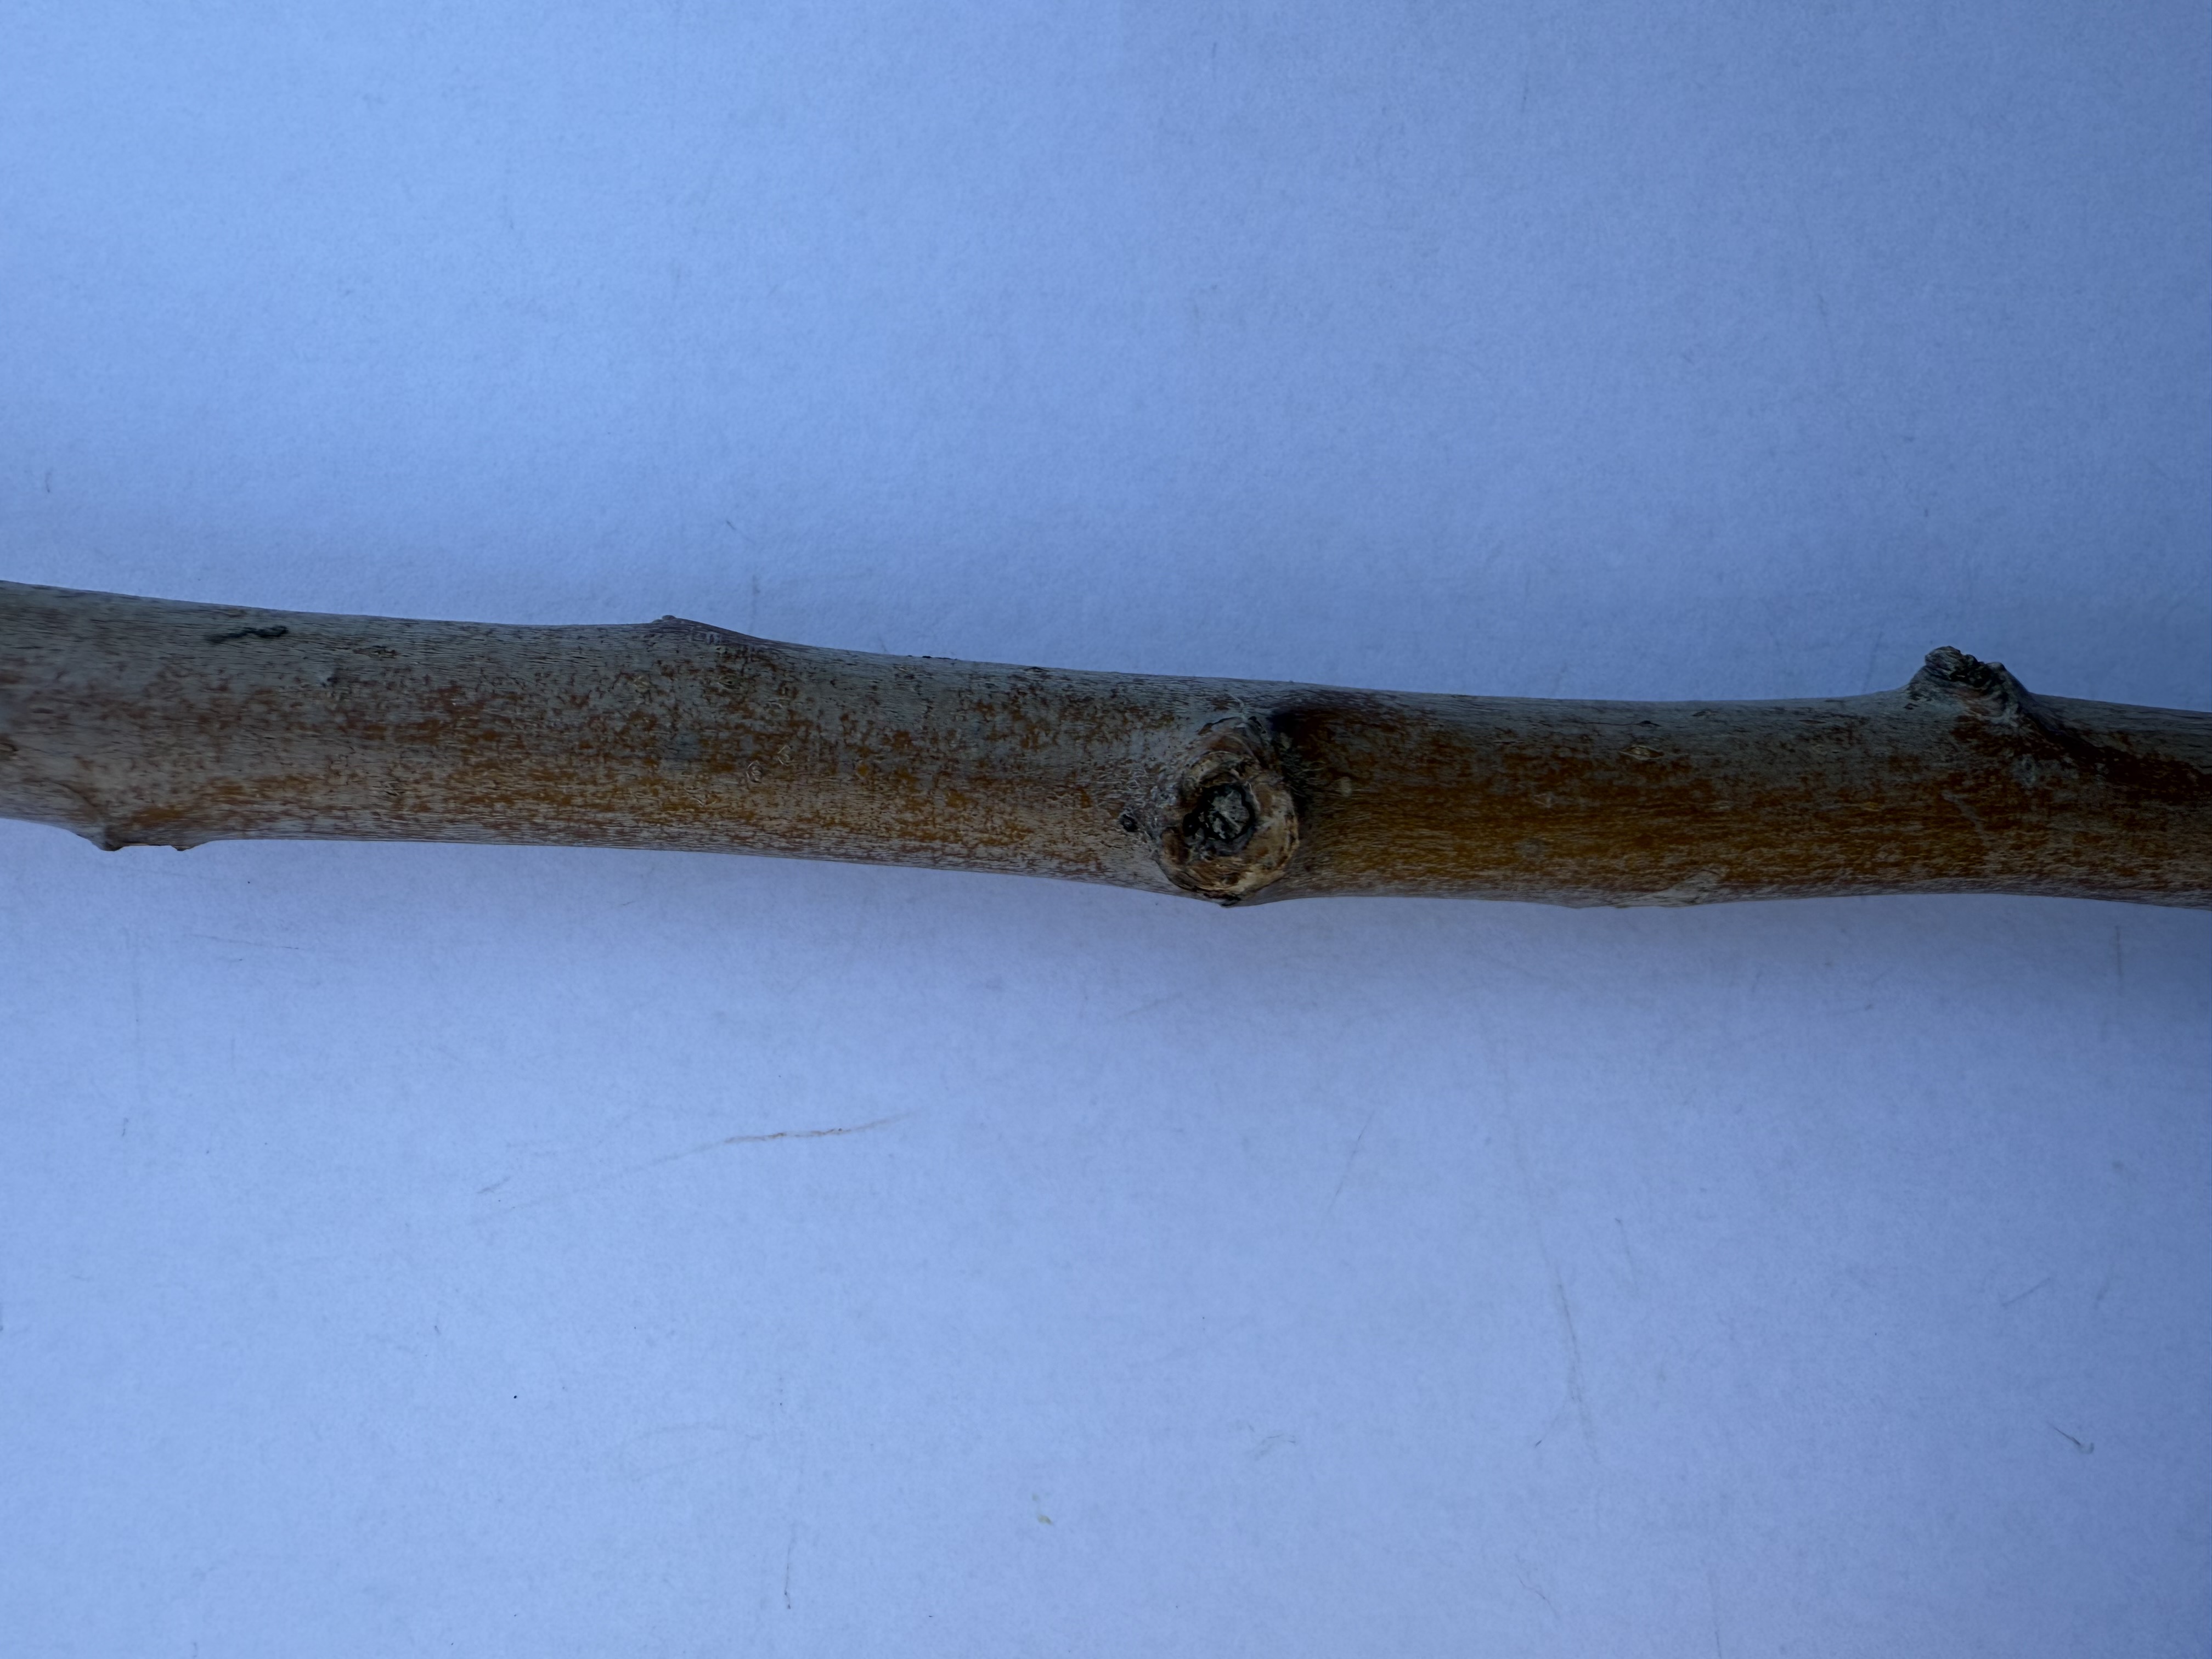
Variety: Fuji Apple